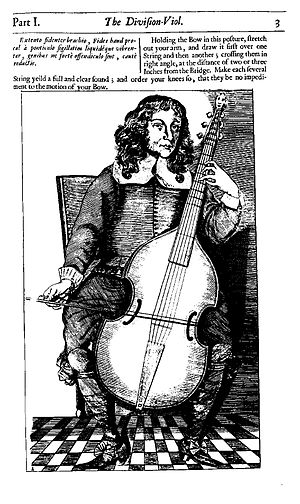
Renæssancemusik
Side fra The Division-viol af Christopher Simpson fra 1665
Renæssancemusik er europæisk klassisk musik skrevet mellem ca. 1400 og 1600. Musikhistorisk falder den ikke nøjagtigt sammen med perioderne i andre dele af kulturhistorien. Og opstod ikke som de andre renæssancekunstarter i Italien, men i Nordeuropa – i de nordlige Frankrig, Nederlandene og Belgien, der dengang var samlet i de burgundiske Nederlande.